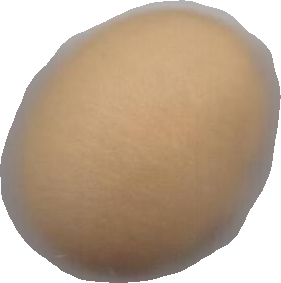
Variety: Grobogan